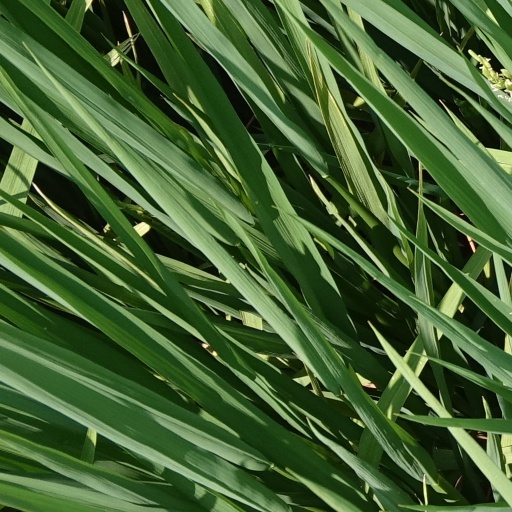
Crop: rice